Carl Gustav Rehnskiöld

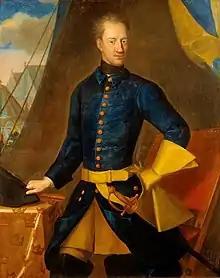
King Charles XII of Sweden (1706) by Johan David Schwartz.

During the early stages of the Scanian War, Rehnskiöld served at sea with a company of the Life Guards. He was then commanded ashore on the Scanian theater and, during the night between 31 July and 1 August 1676, he carried out his first military operation at Tostebro. Along with parts of his company he conquered a Danish entrenched position after a short battle. When informed of this, King Charles XI made him Captain of the Life Guards, with whom he participated in the Battle of Halmstad on 17 August 1676.